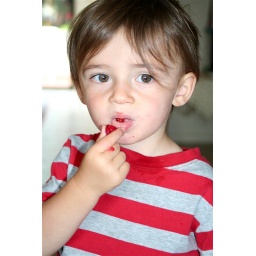
It is true, you can never have too many photos of a little boy in stripes, eating raspberries.